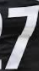
Number: 7